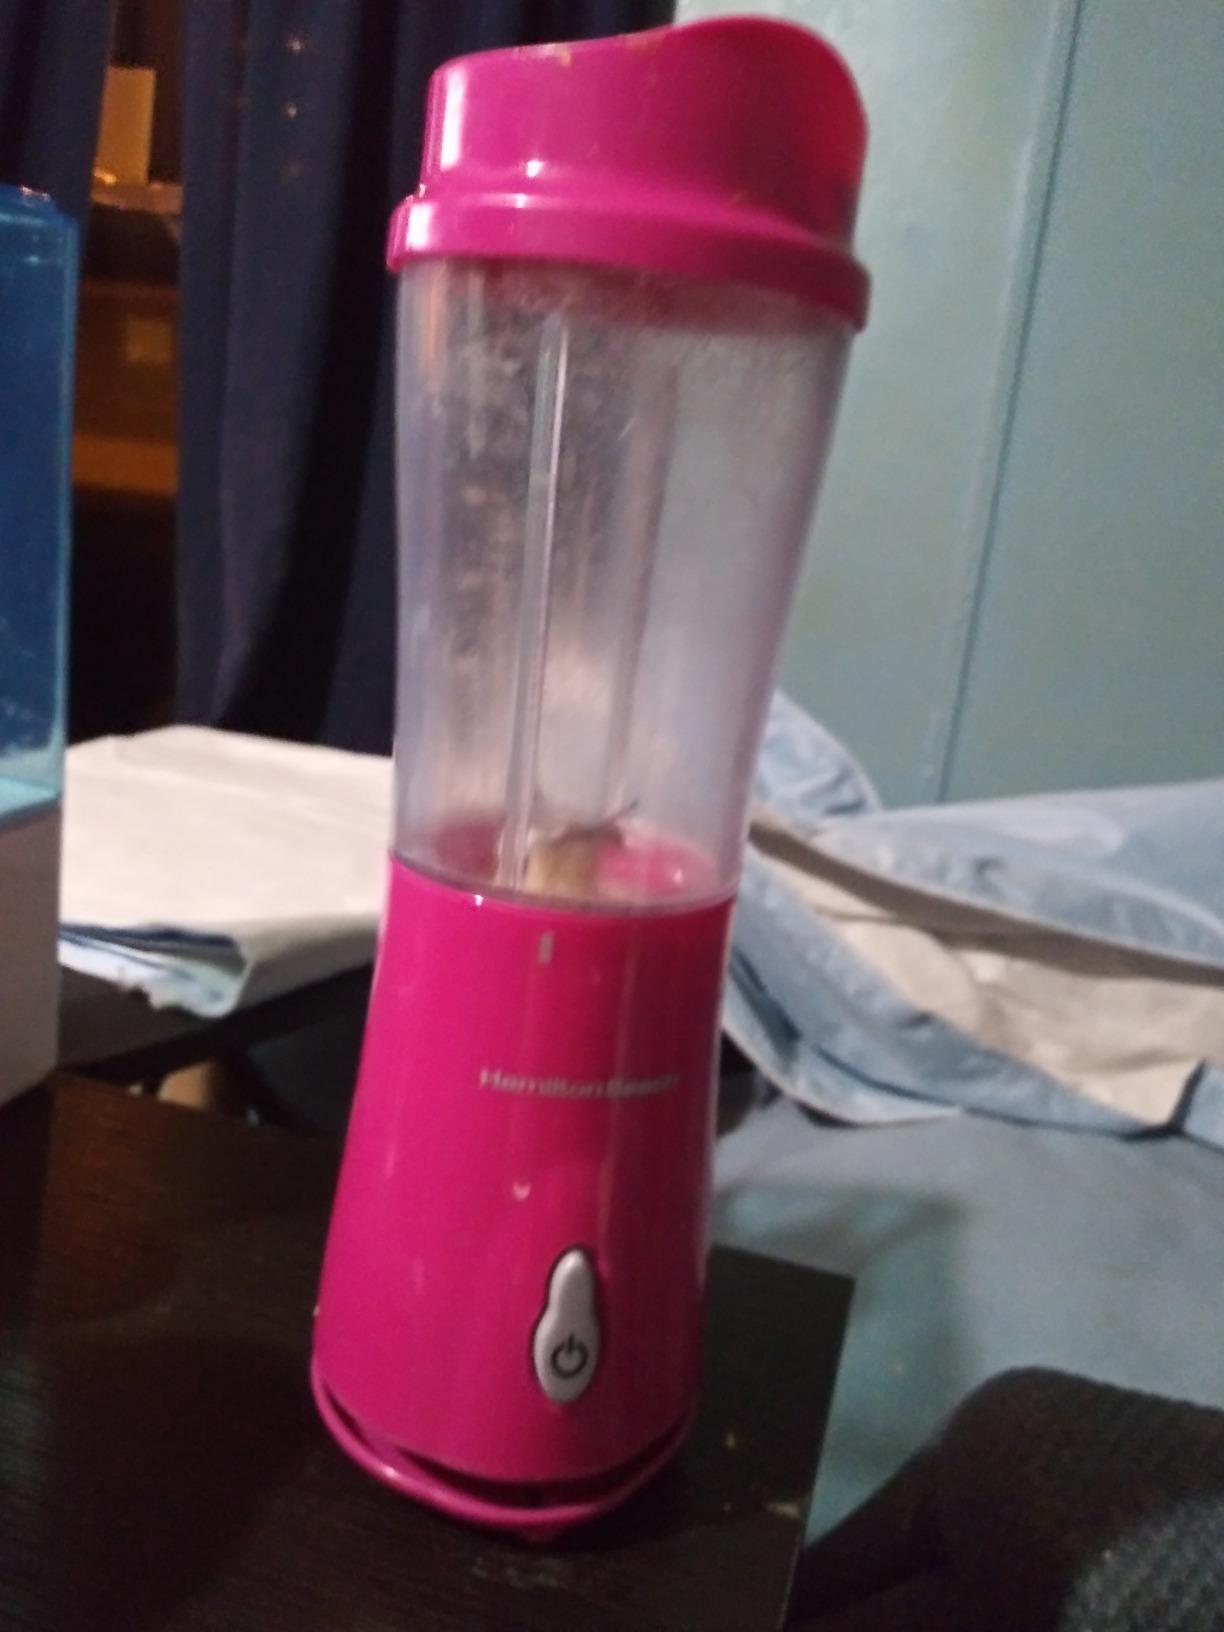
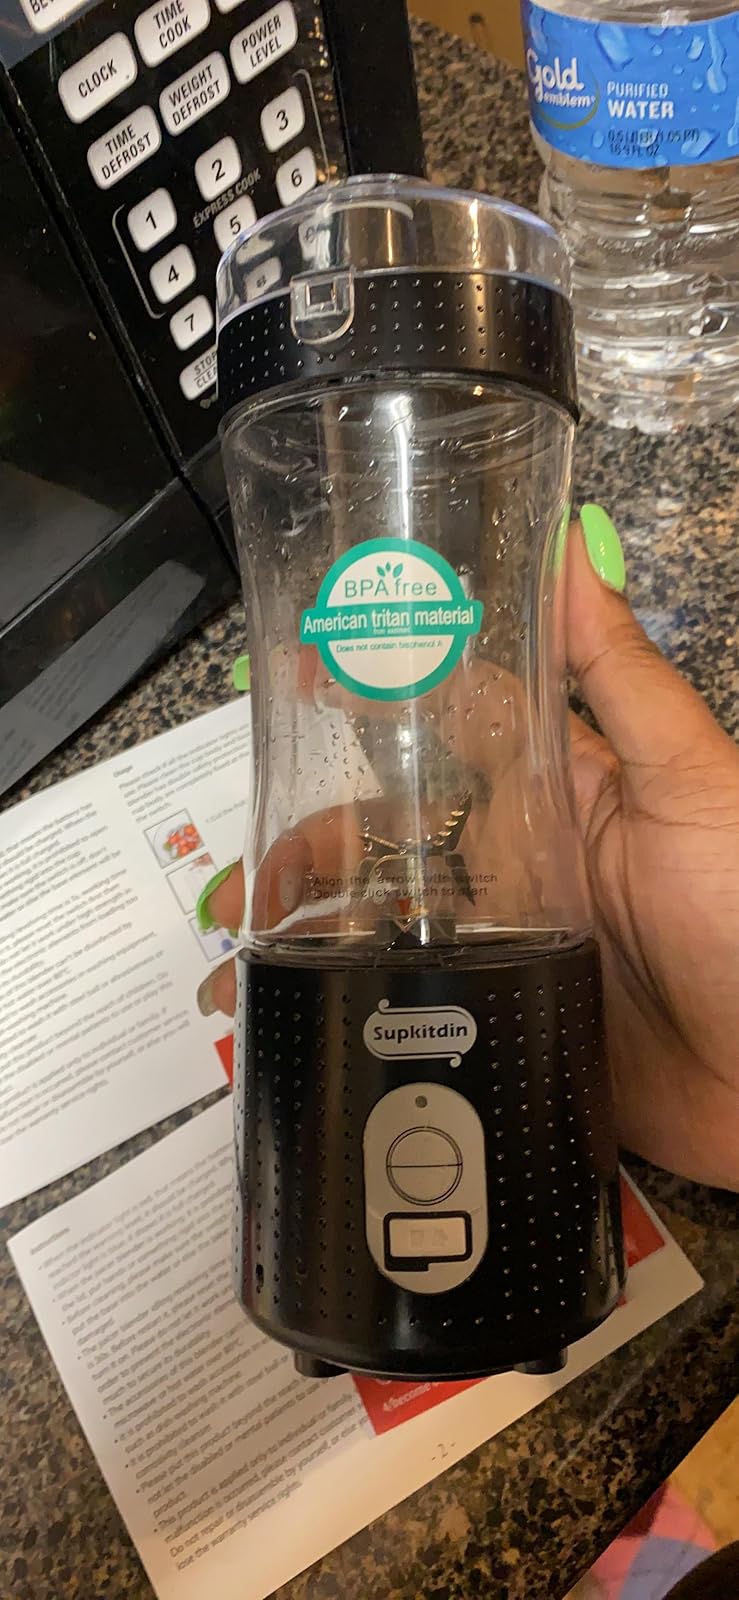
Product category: items_blender
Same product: no